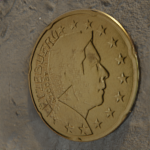
Coin value: 20cents
Country: lu
Edition: standard